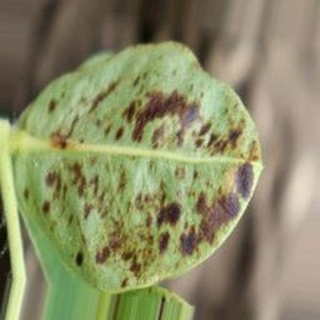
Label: groundnut_rust